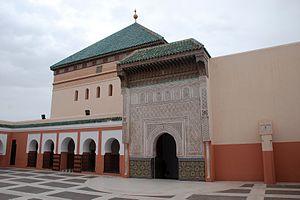
Abu al-Abbas as-Sabti est un maître soufi marrakchi originaire de Sebta. Il est l'un des sept saints de Marrakech.